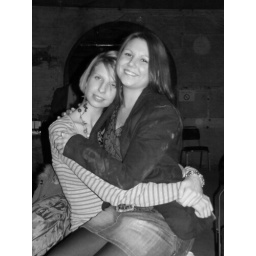
bridge over troubled water